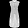
Label: Dress